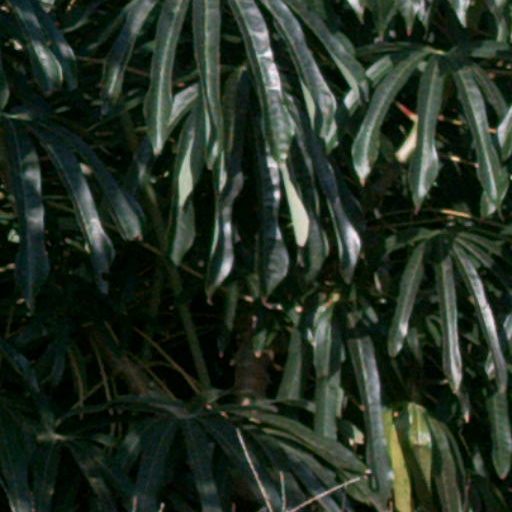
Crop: cassava